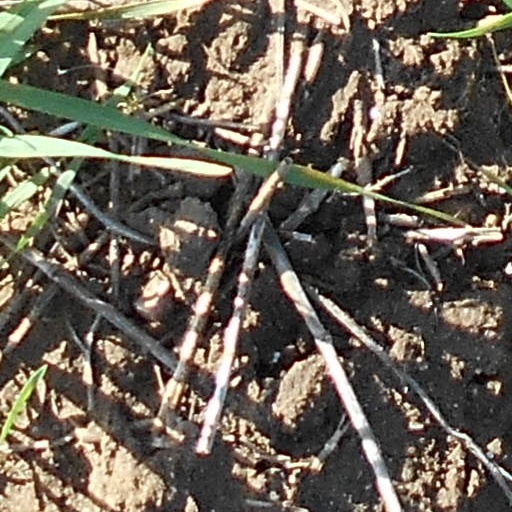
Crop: wheat